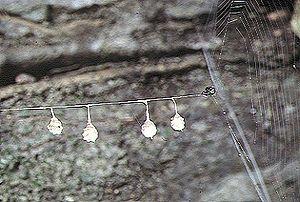
Les Theridiosomatidae sont une famille d'araignées aranéomorphes.